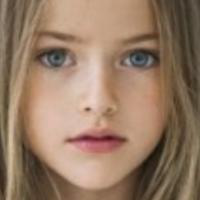
Age group: age 11-20